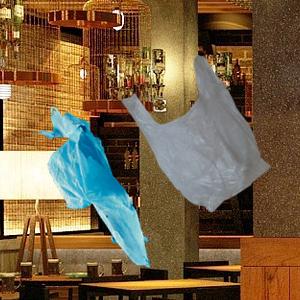
Label: plasticbags